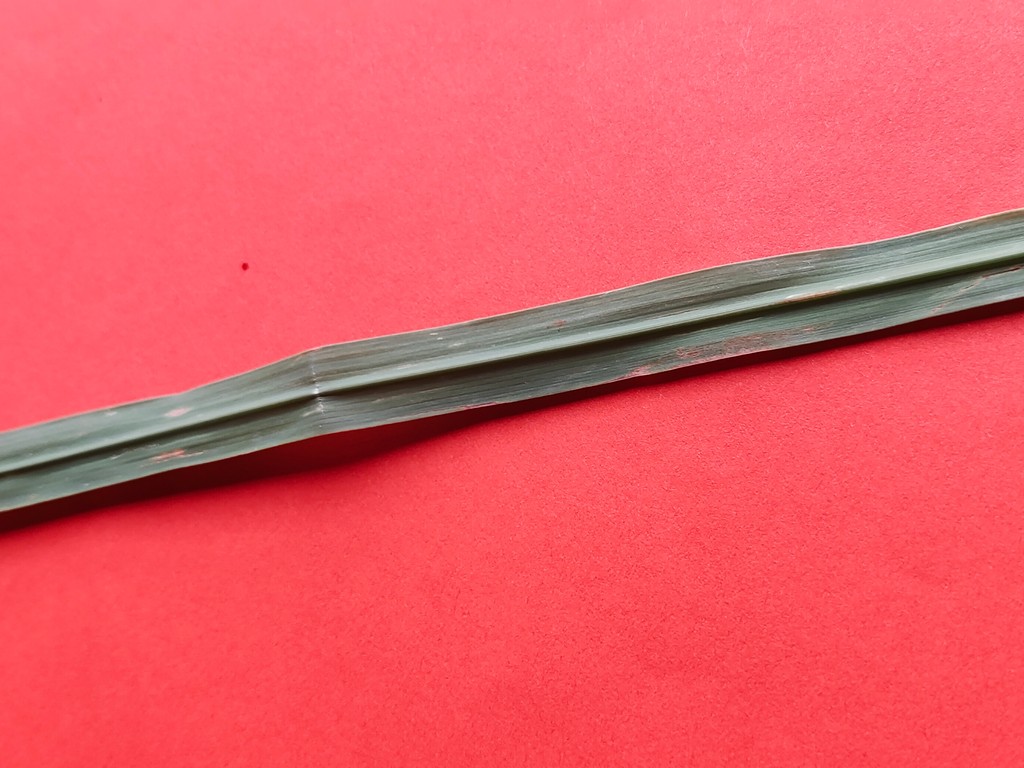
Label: Unhealthy